Regression analysis

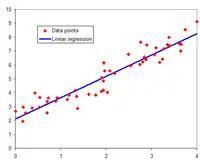
Regression line for 50 random points in a Gaussian distribution around the line y=1.5x+2

In statistical modeling, regression analysis is a set of statistical processes for estimating the relationships between a dependent variable (often called the "outcome" or "response" variable, or a "label" in machine learning parlance) and one or more error-free independent variables (often called "regressors", "predictors", "covariates", "explanatory variables" or "features").